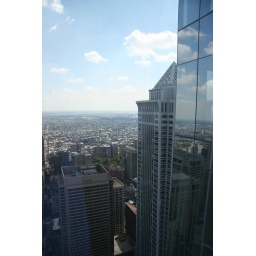
A view from the 45th floor of the new comcast building in philly.